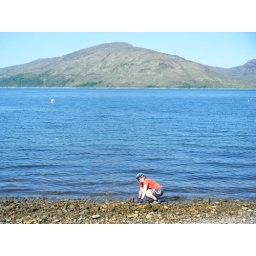
Dip in the west coast water